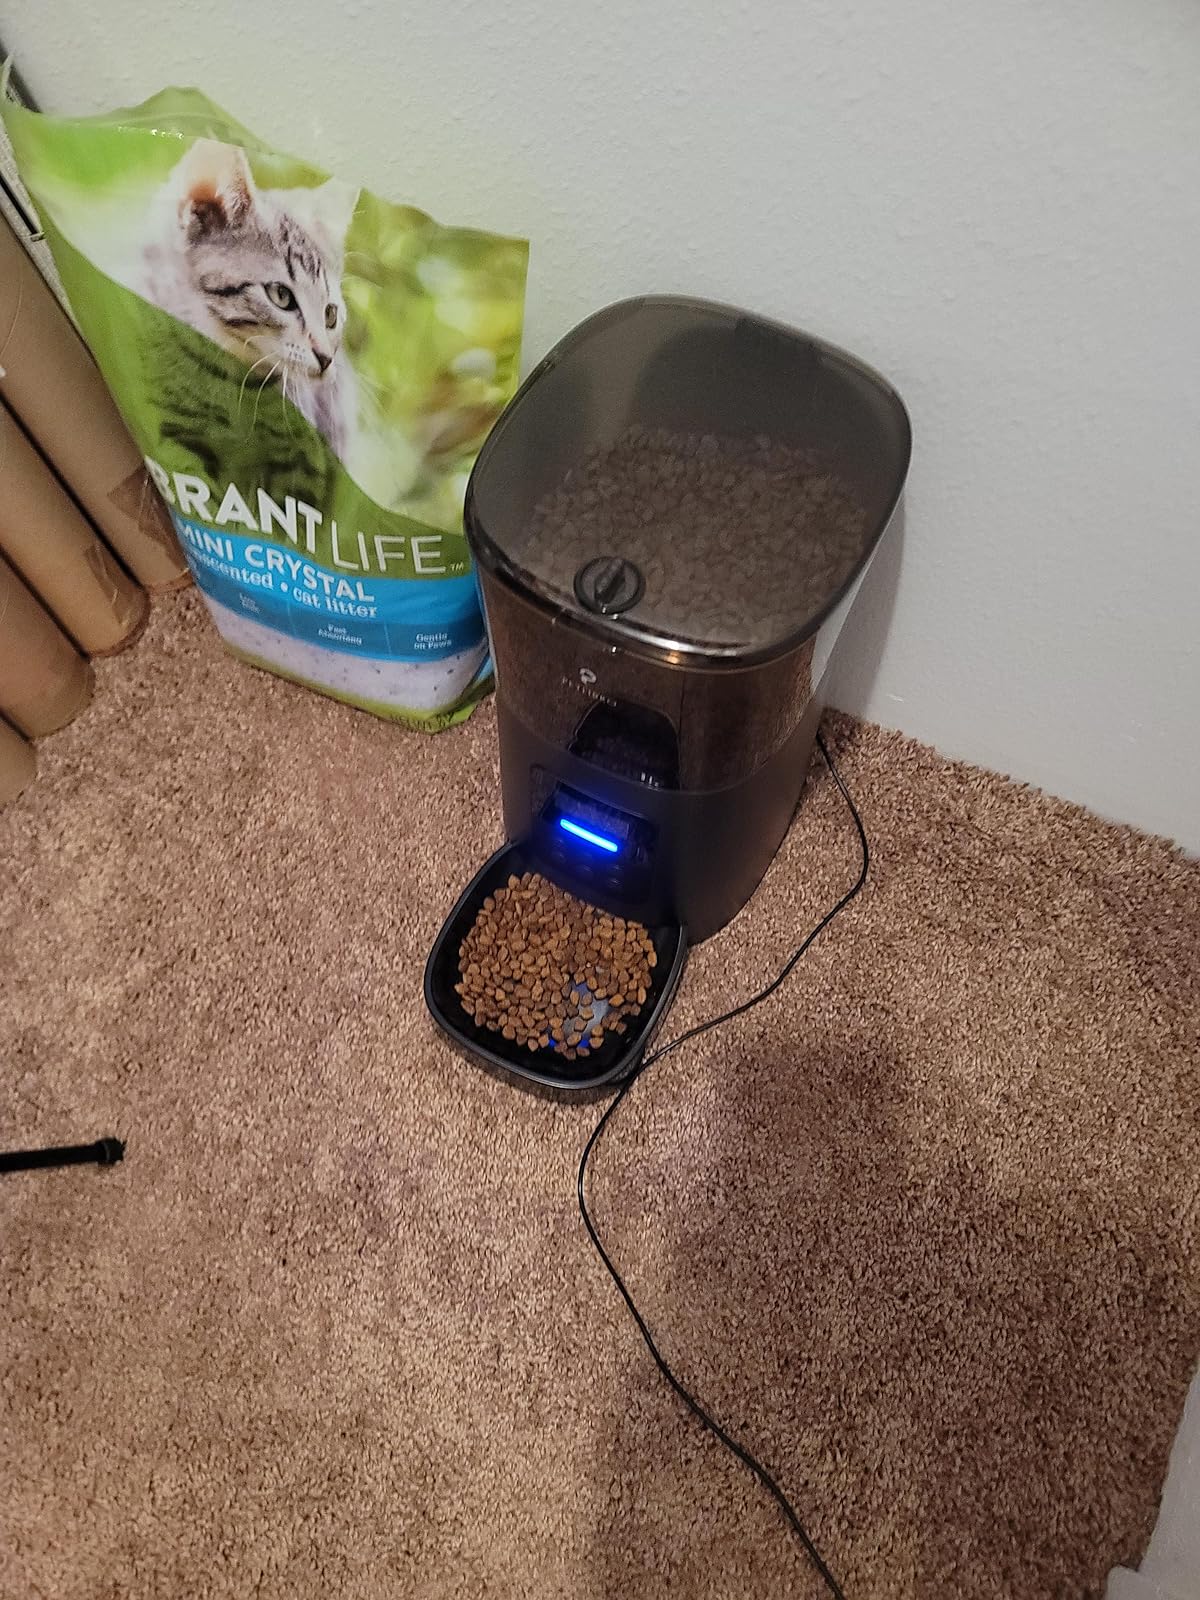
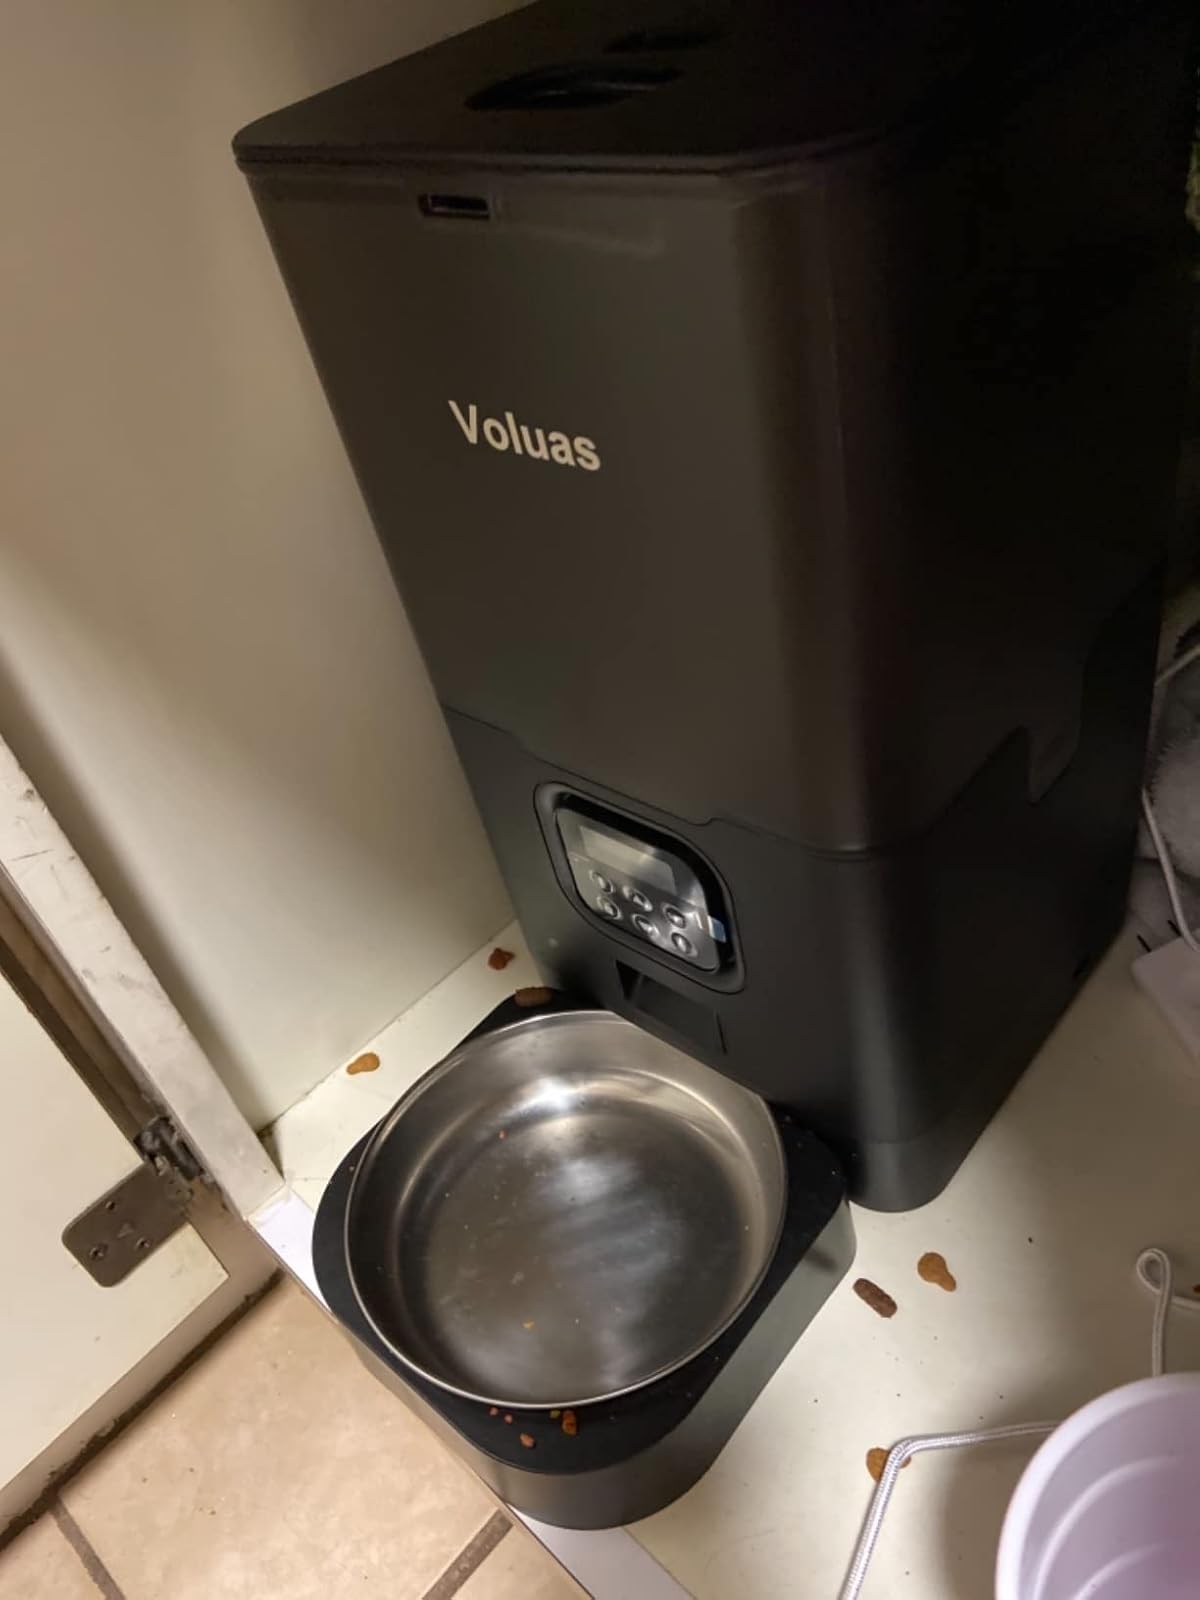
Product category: items_feeder
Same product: no